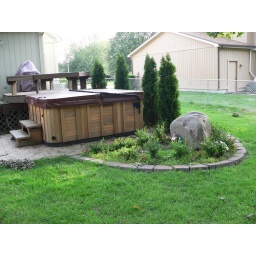
Gary and Fred guarding the hot tub against marauding deer and dogs